Alexander Muir Mackenzie

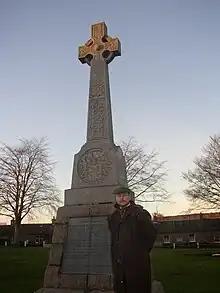
Monument over Sir Alexander Muir Mackenzie in Delvine (Perth and Kinross)

Sir Alexander Muir MacKenzie, 1st Baronet FRSE (2 March 1764 – 11 March 1835) was a Scottish advocate and landowner.